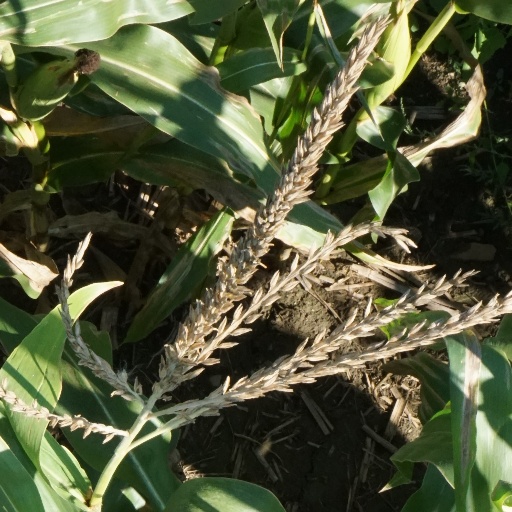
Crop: maize; corn